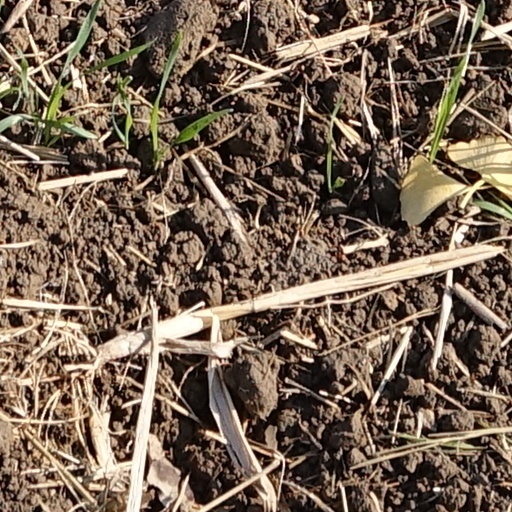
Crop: wheat